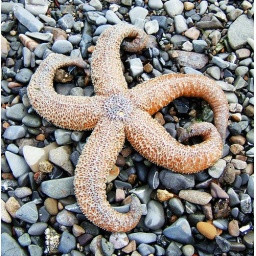
I found this rather curly-armed starfish on the beach at the old fish cannery near Hoonah, Alaska.